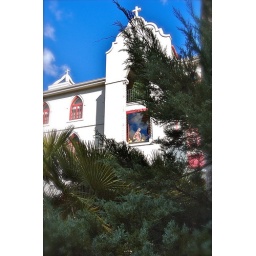
A beautiful nativity scene graced the large second-story window in this home for nuns in St. Augustine, Florida.